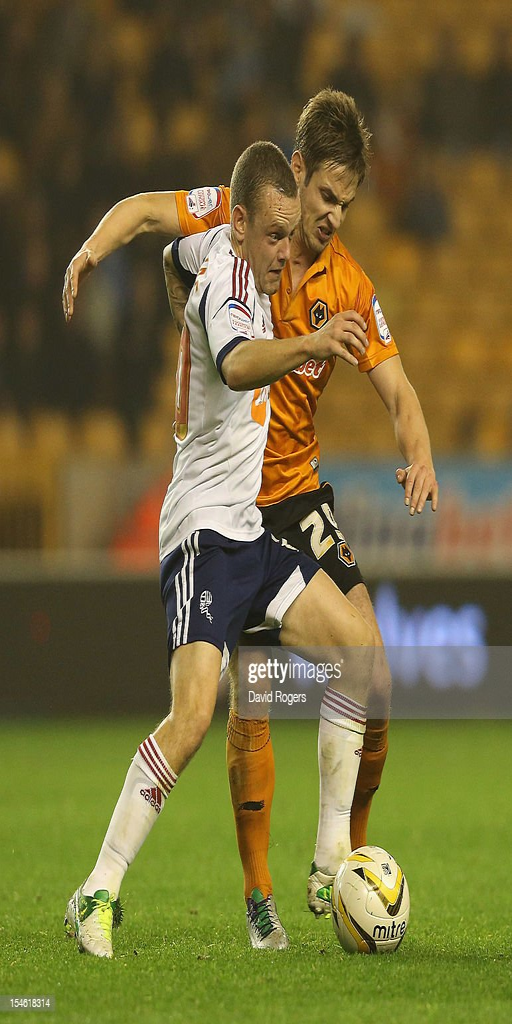
football player is challenged by soccer player during the match at stadium .